Peter Noever

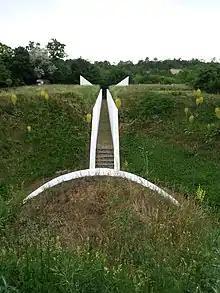
“The Pit” land art project in Austria

As a curator and exhibition designer, Noever has organized over 300 exhibitions, in Berlin, Budapest, Havana, Los Angeles, Moscow, New York, Prague, Shenzhen, St. Petersburg, Venice, Vienna, Tokyo, and other international cities.